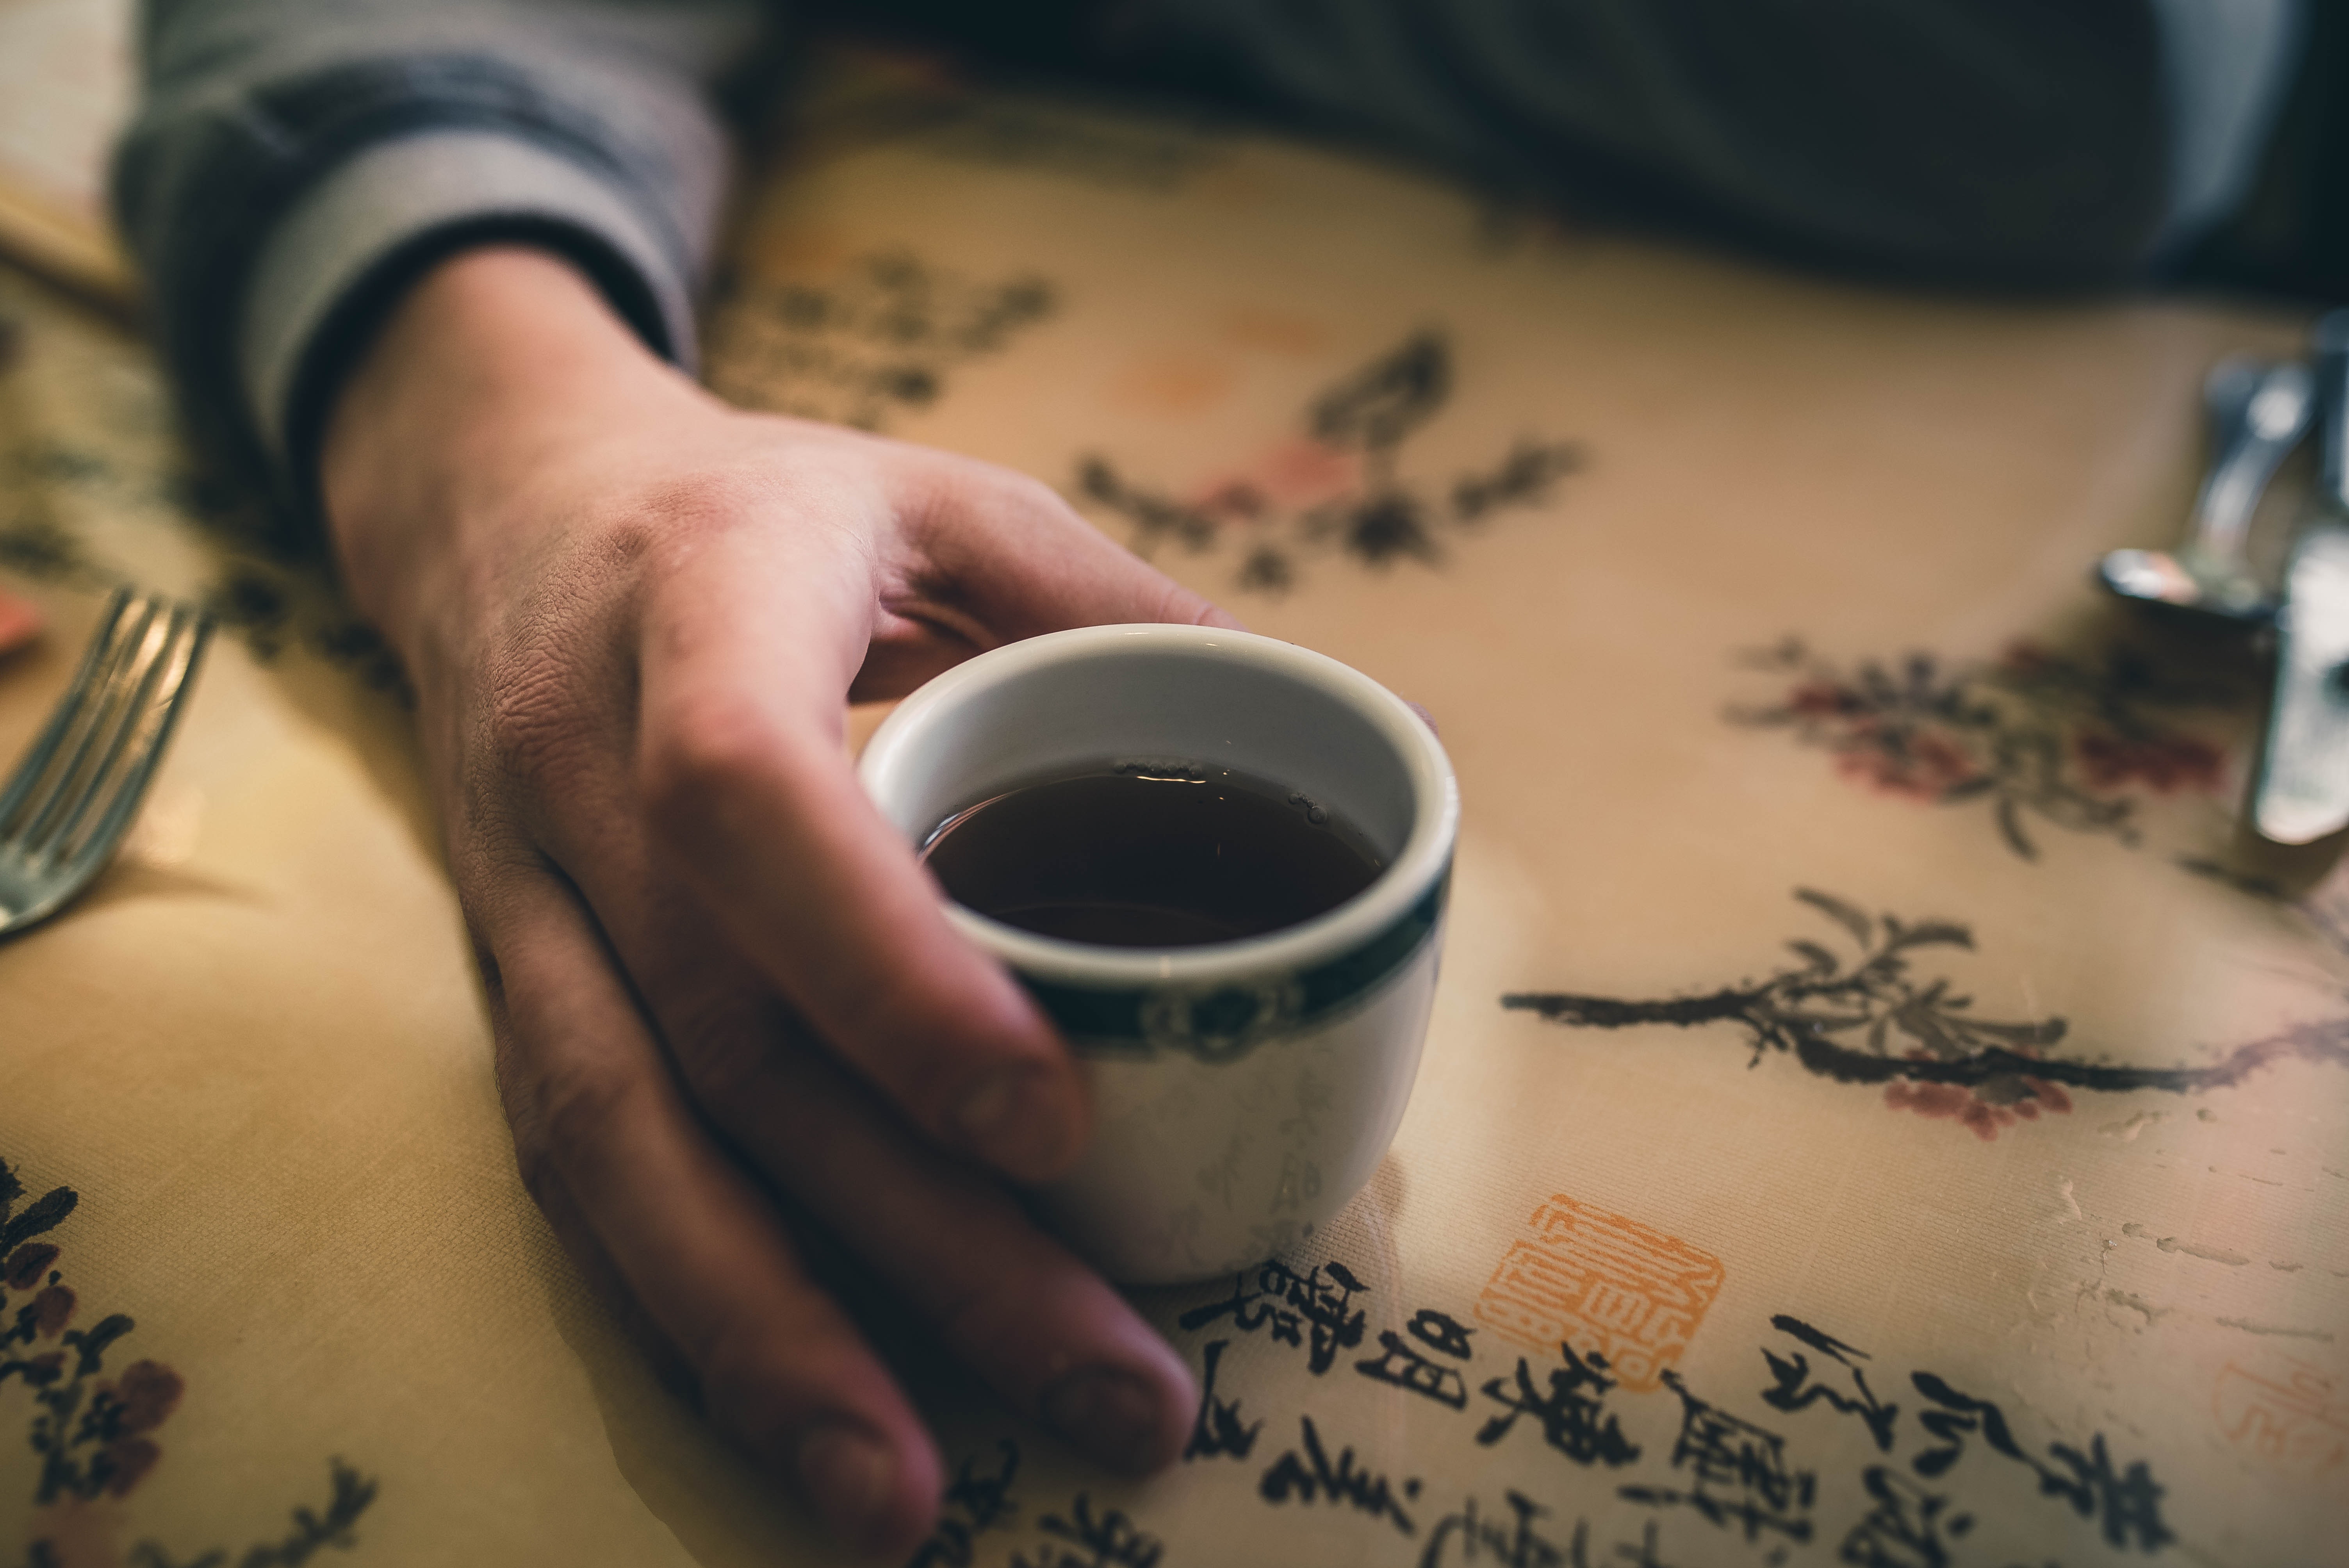
cup, hand, finger, coffee cup, drink, caffeine, nail, chinese herb tea, tableware, drinkware, calligraphy, dandelion coffee, ink, black drink